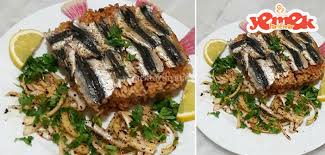
Yemek: hamsi